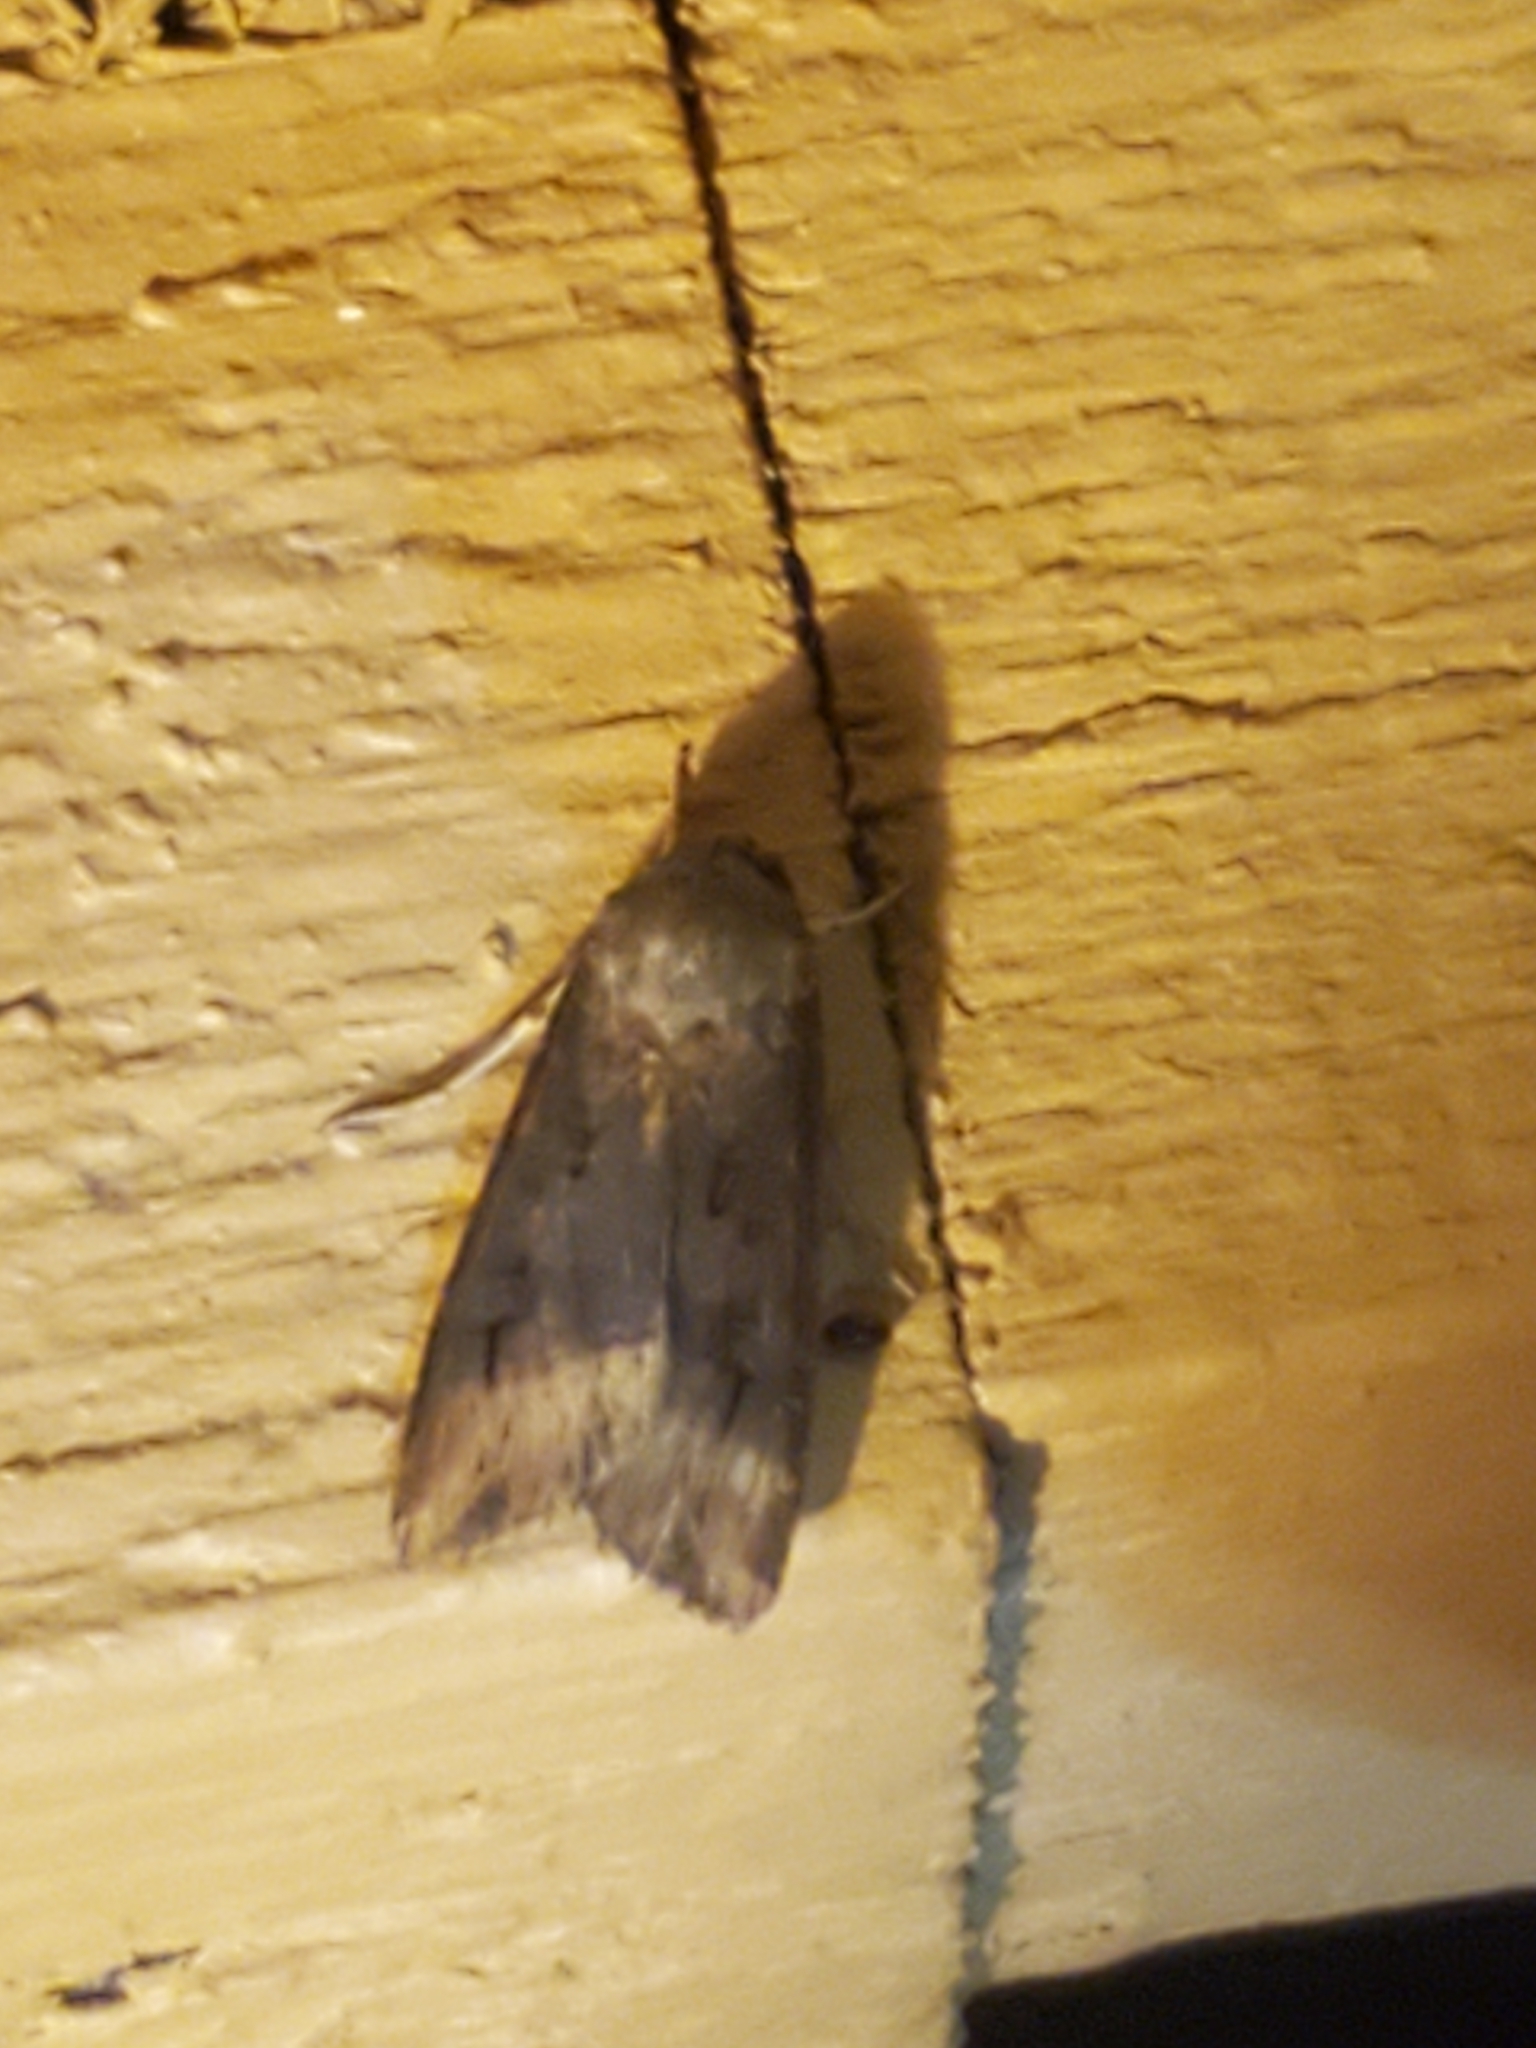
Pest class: cutworms